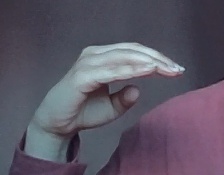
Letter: jeem